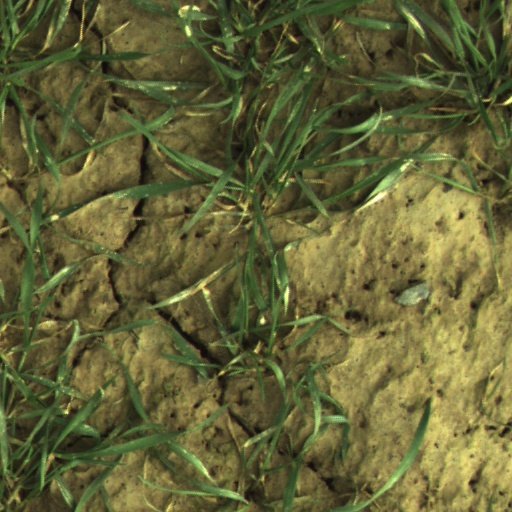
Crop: wheat